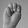
ASL letter: M